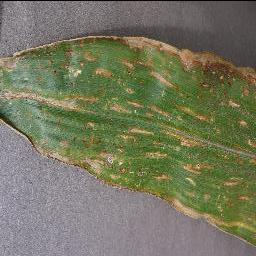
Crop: corn
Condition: (maize)_cercospora_spot_gray_spot